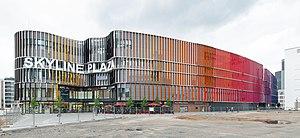
Le Skyline Plaza est un complexe immobilier situé à Francfort-sur-le-Main.